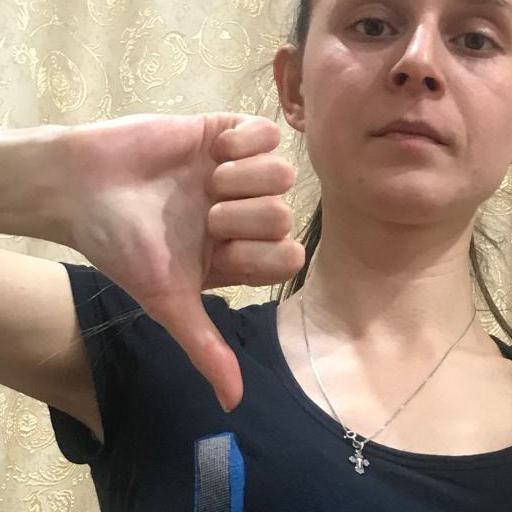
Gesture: dislike